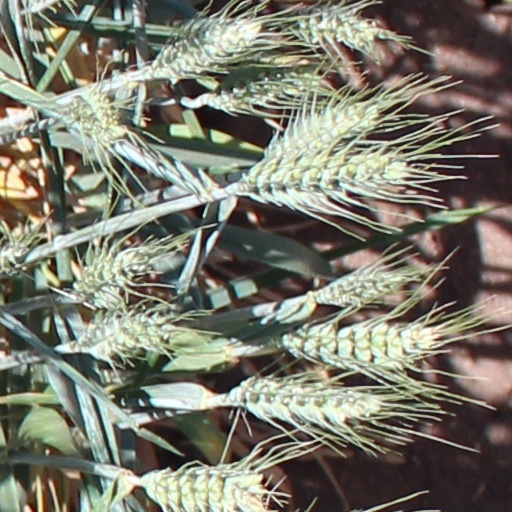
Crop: wheat